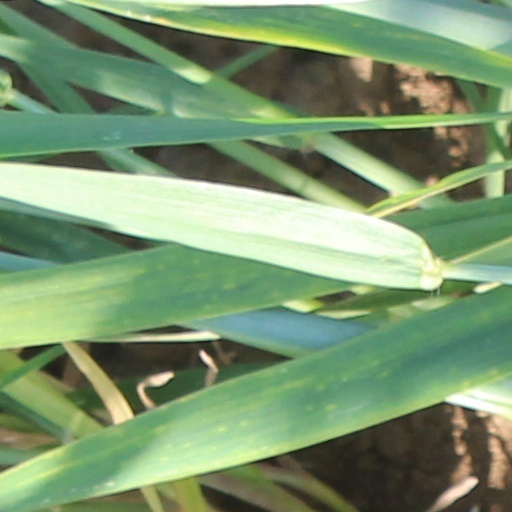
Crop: wheat